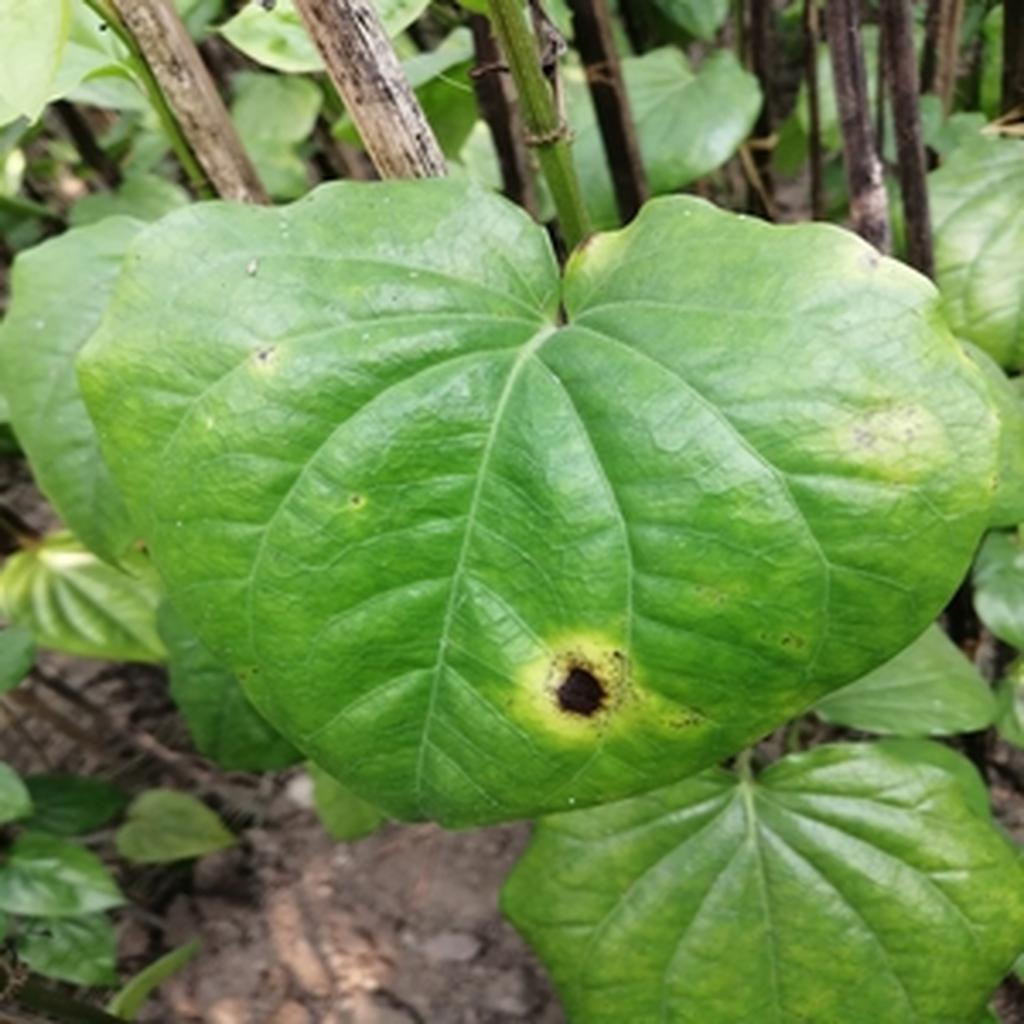
Label: Leaf_Rot